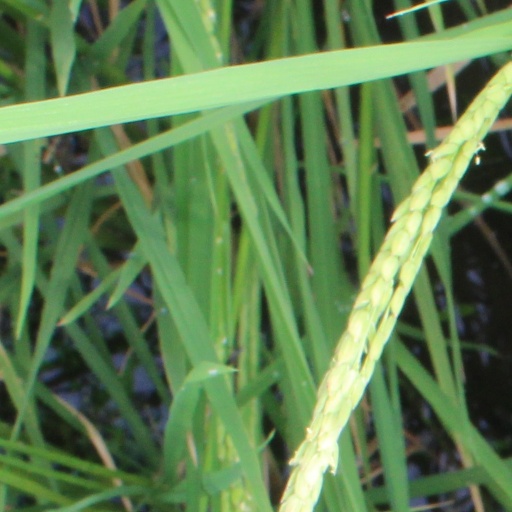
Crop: rice